Sant'Ippolito, Rome

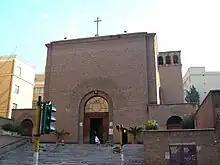
Facade

It was ordered by Pope Pius XI and built between 1933 and 1934 by architect Clemente Busiri Vici; He was blessed 23 December 1934 and first start there was celebrated on Christmas Eve; was solemnly consecrated on 4 October 1938. The church was dedicated to St. Hippolytus Martyr, whose catacombs are located nearby.